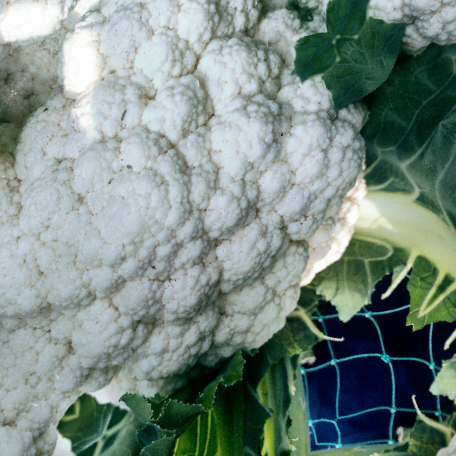
Label: Disease Free